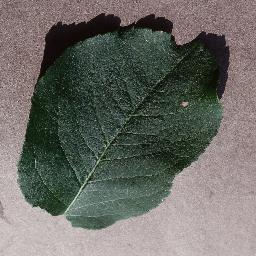
Label: Apple___healthy